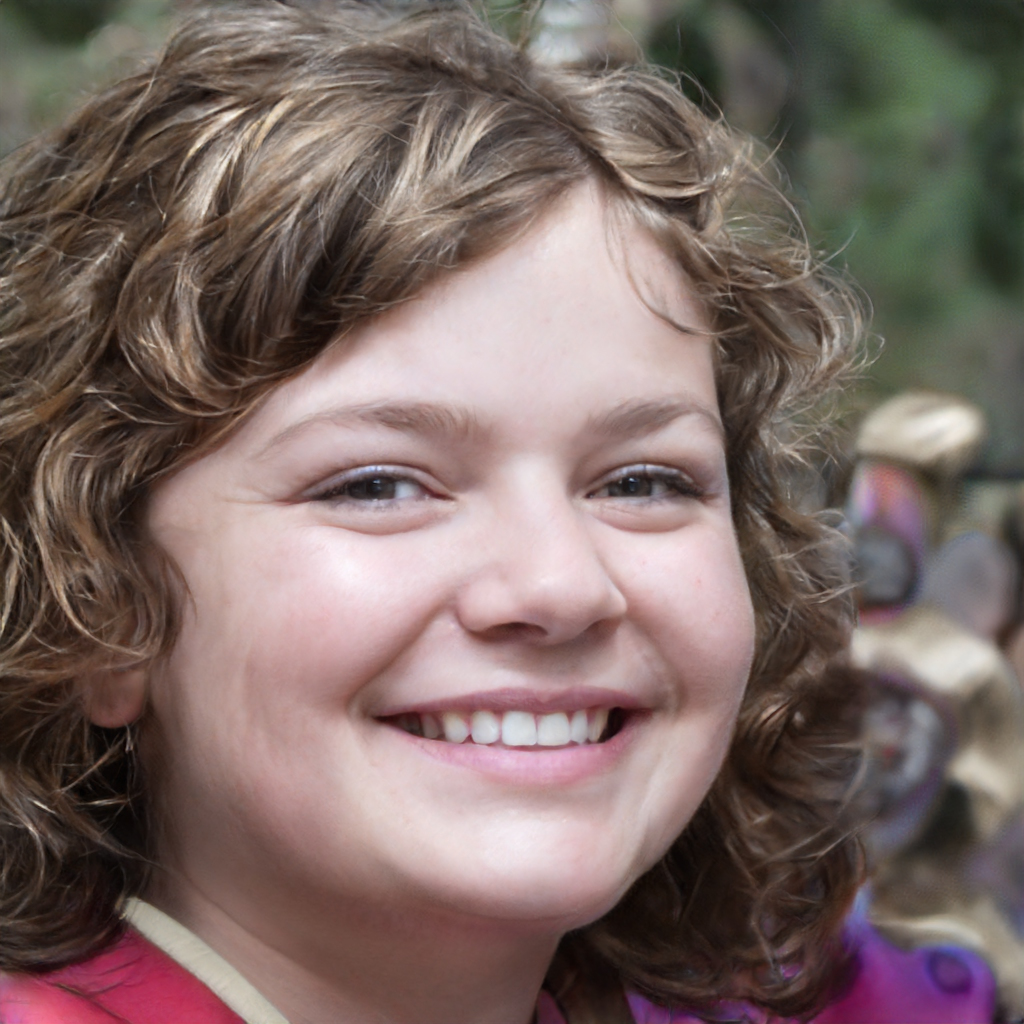
Label: Colored